The Ballinger Company

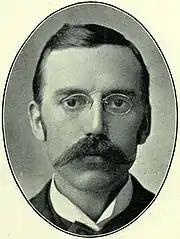
Walter Francis Ballinger

Ballinger traces its history to 1878 when Walter Harvey Geissinger established a practice in Philadelphia. In 1885, Geissinger entered into a partnership with Edward M. Hales. In 1889, Walter Francis Ballinger entered the firm of Geissinger and Hales and in 1895, when Ballinger replaced Geissinger as a principal in the firm, it became known as Hales and Ballinger. In 1901, Edward M. Hales retired, and in 1902, the firm was renamed Ballinger & Perrot. Emile G. Perrot was a young architect at the time who gained national recognition for his innovative design work with reinforced concrete. After Ballinger bought out Perrot in 1920, the firm became known as Ballinger Company.